List of New Zealand rowers at the Summer Olympics

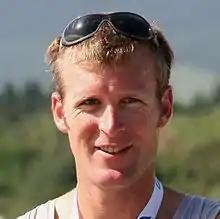
Drysdale in 2010

New Zealand qualified three boats for the 2000 Summer Olympics in Sydney, Australia: men's single sculls, men's coxless four, and women's single sculls. Six rowers competed for New Zealand, and Rob Waddell—at his second appearance at Olympic Games—won a gold medal.